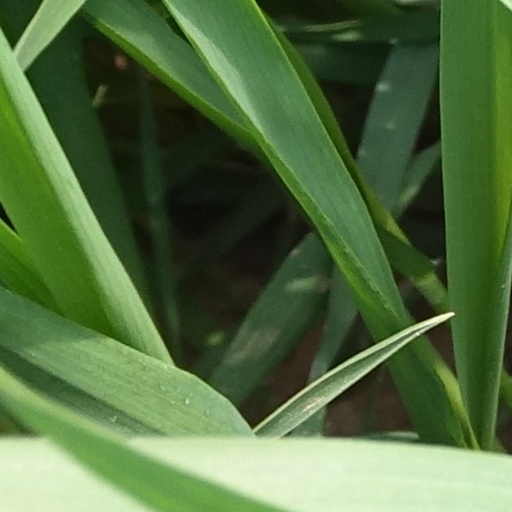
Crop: wheat